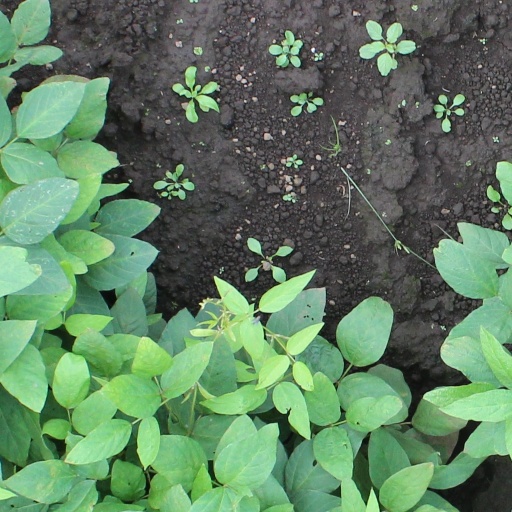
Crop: soybean